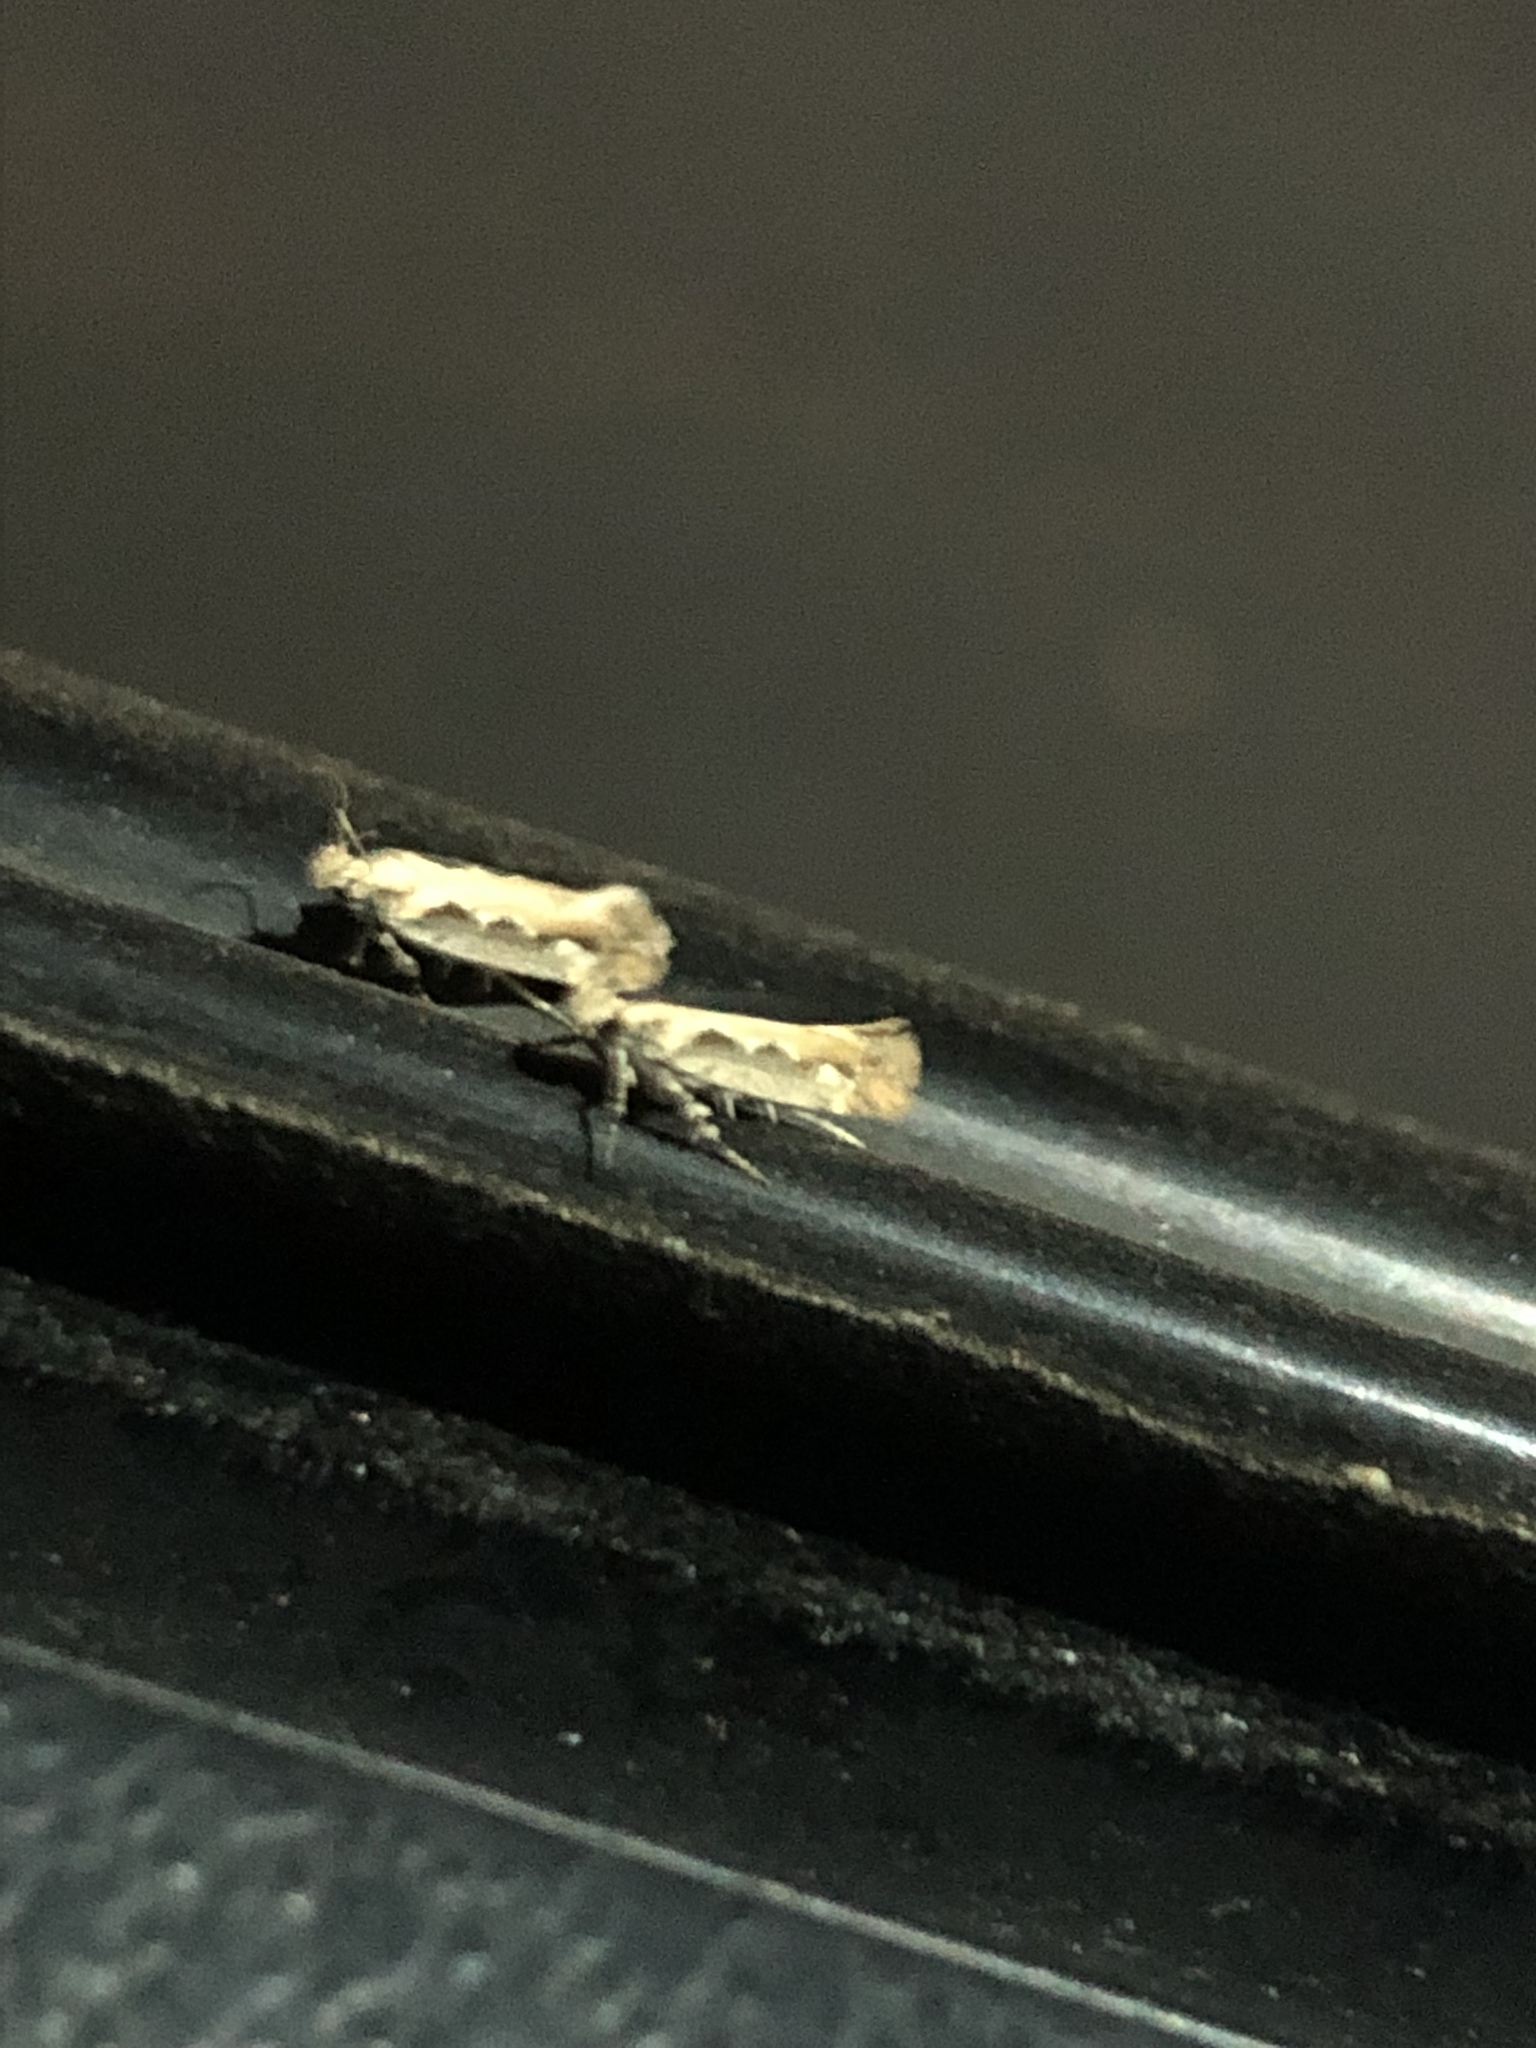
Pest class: diamondback_moth